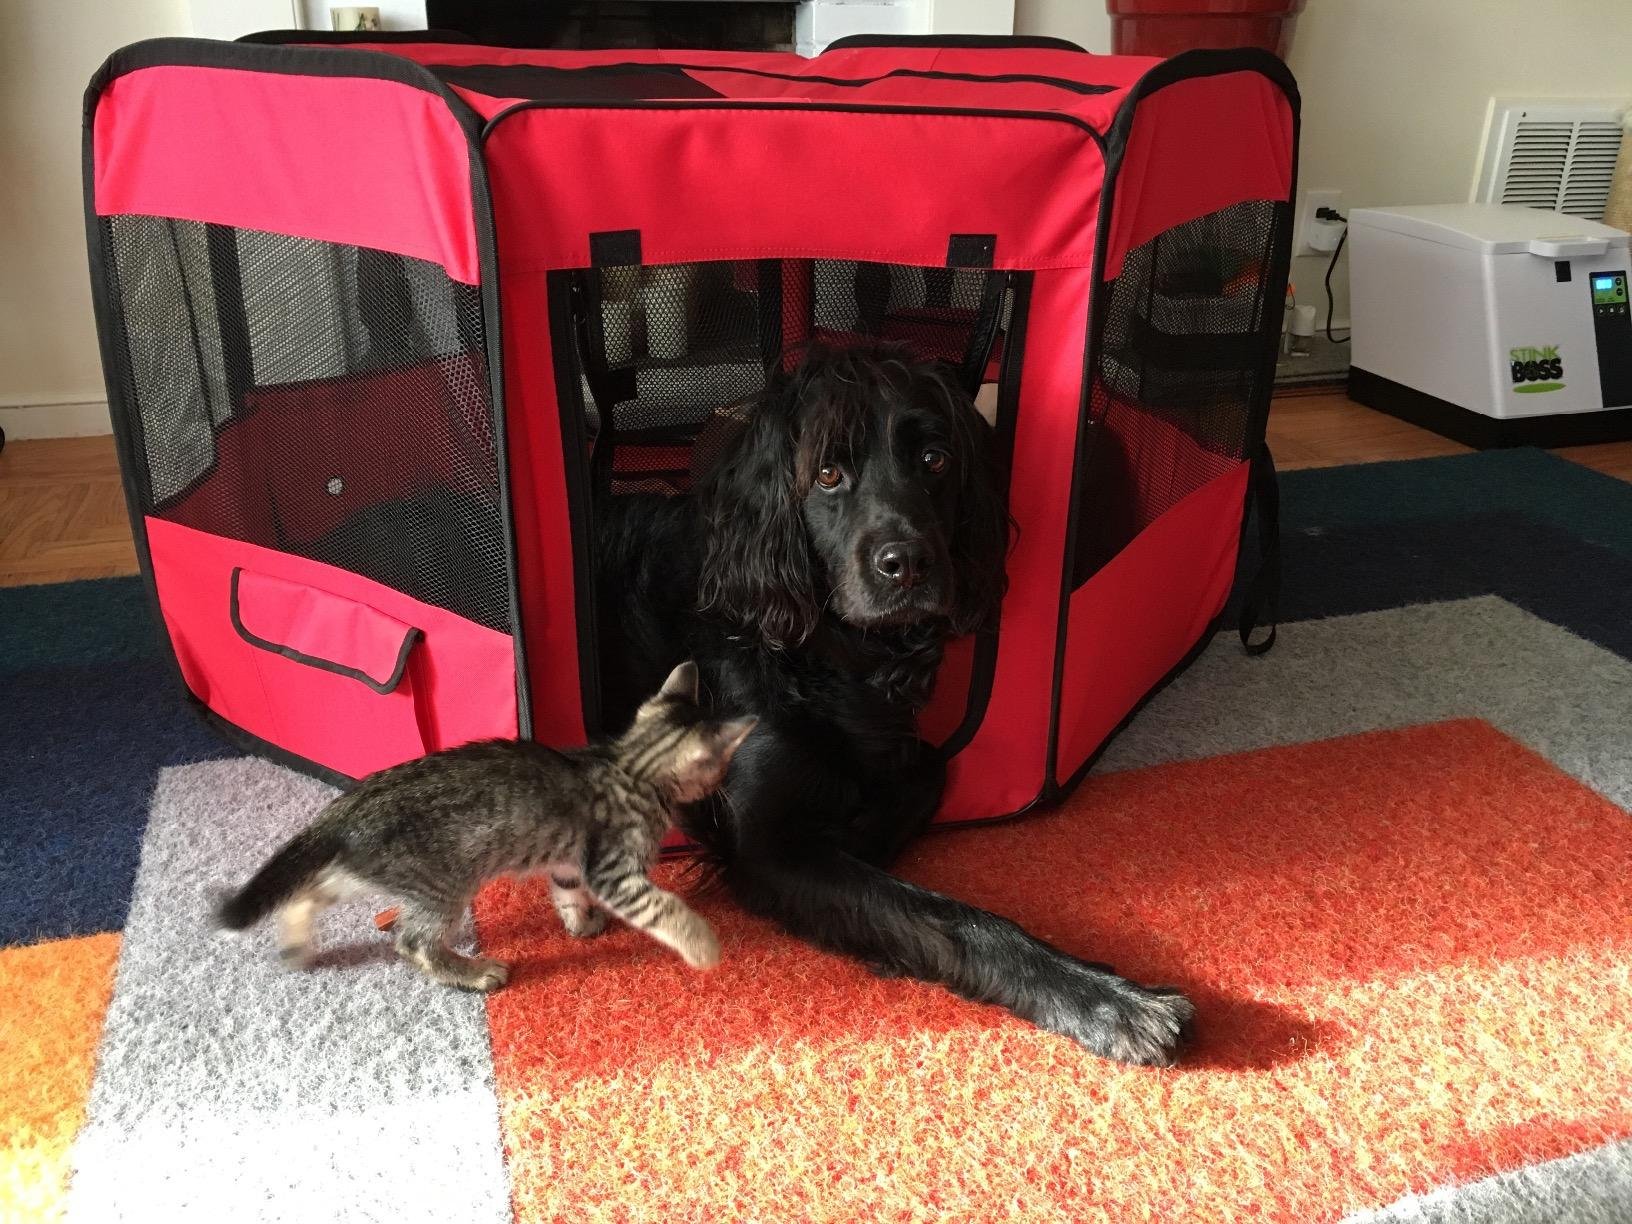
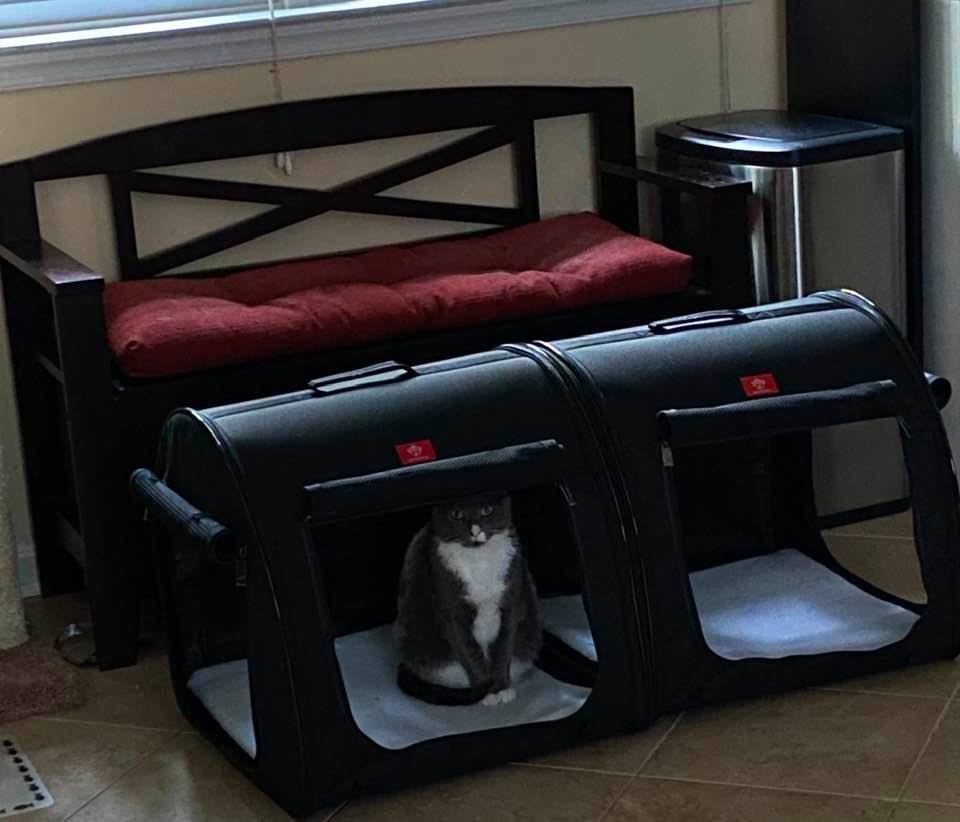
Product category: items_kennel
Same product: no